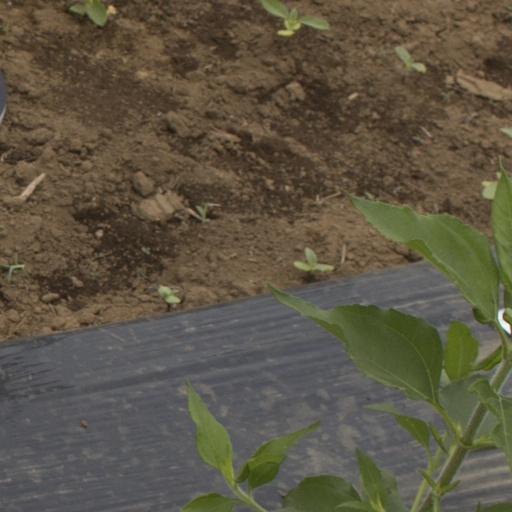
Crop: Jerusalem artichoke